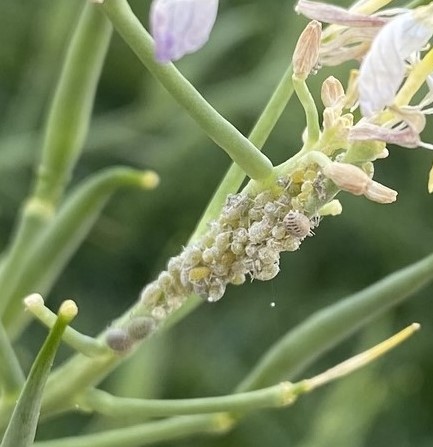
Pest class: cabbage_aphid